Wegaf

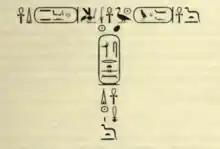
Diagram of the Rubensohn plaquette inscription by George Legrain (public domain)

At Elephantine, the Rubensohn plaquette mentions Wegaf and a king Senwosret. The horizontal line reads Khutawyre (cartouche left) and Wegaf (cartouche right). The vertical line reads Senwosret (cartouche). A question is if Wegaf added his name (horizontal line) to that of Senwosret (vertical line), or if it was written at the same time. There are three kings with the name Senwosret in the Twelfth Dynasty, and one king in the Second Intermediate Period.